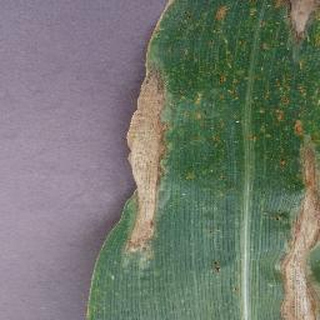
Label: corn_northern_leaf_blight